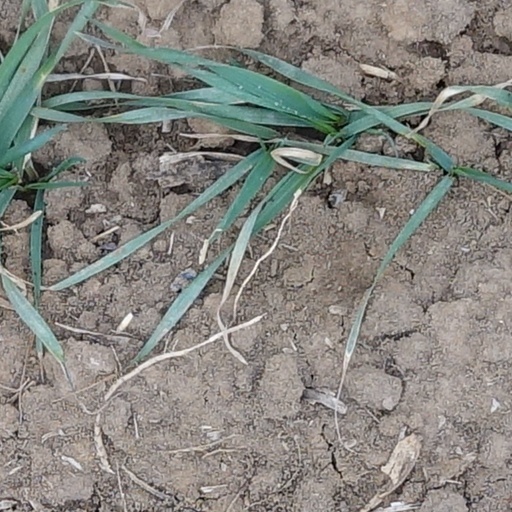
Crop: wheat